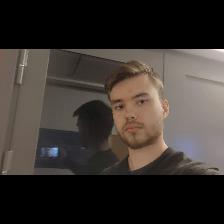
Label: Human